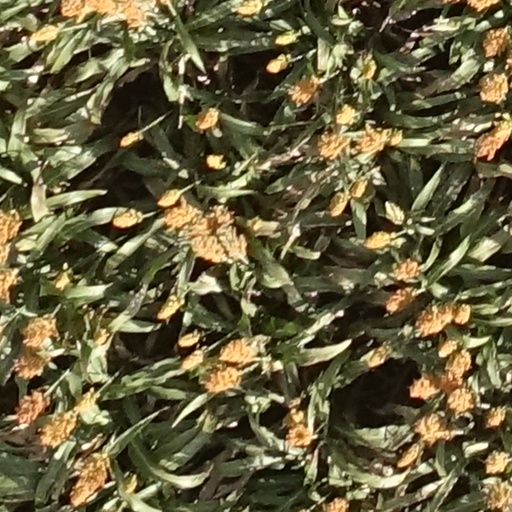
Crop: sorghum